Entertainment Building

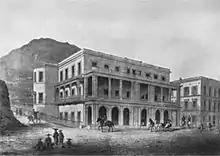
The first generation of Hong Kong Club that stood on its site

Completed in 1846, the first building on the site was the first generation of the Hong Kong Club. After the club moved to its current location at 1 Jackson Road in 1897, the building turned into commercial use, the largest tenant was Yee Sang Fat.